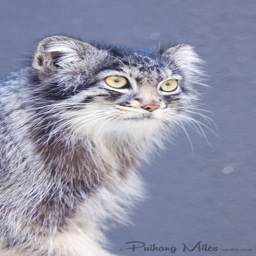
portrait of a rare cat